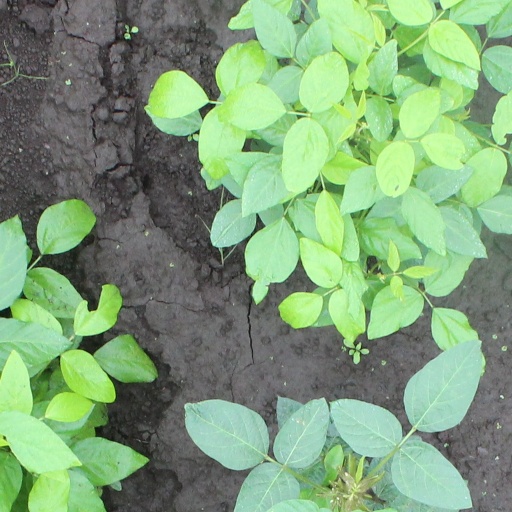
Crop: soybean